Childe Harold's Pilgrimage

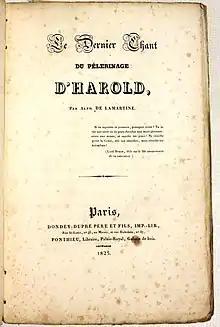
Title page of Alphonse de Lamartine's "Le dernier chant du pèlerinage d'Harold", 1825

Lyrics in a different form occasionally punctuate these stanzas: the farewell to England following Canto I's stanza 13 and later the address "To Inez" following stanza 84; and in Canto II the war song that follows stanza 72. Then in Canto III there is the greeting from Drachenfels following stanza 55.